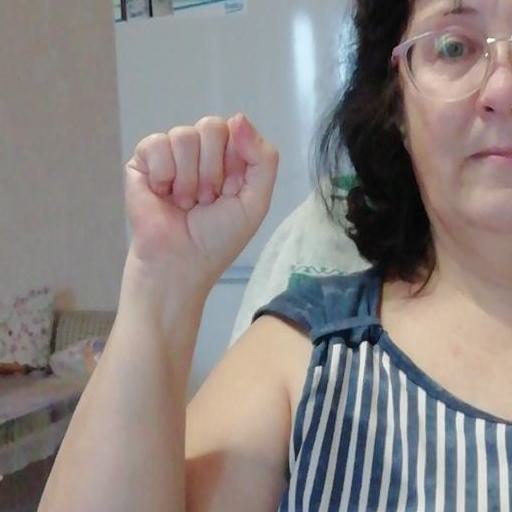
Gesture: fist